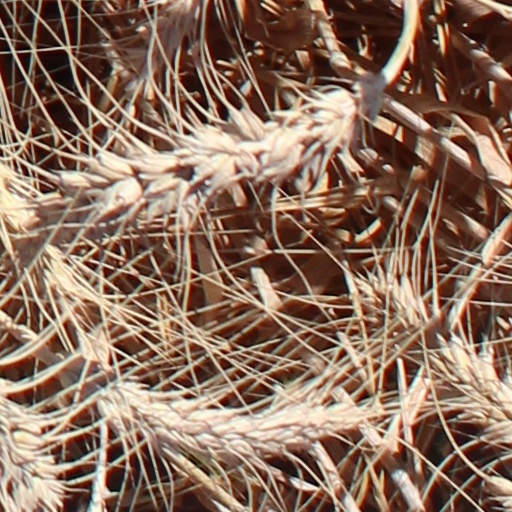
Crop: wheat